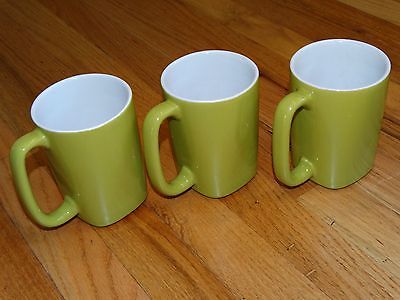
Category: mug